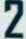
Number: 2